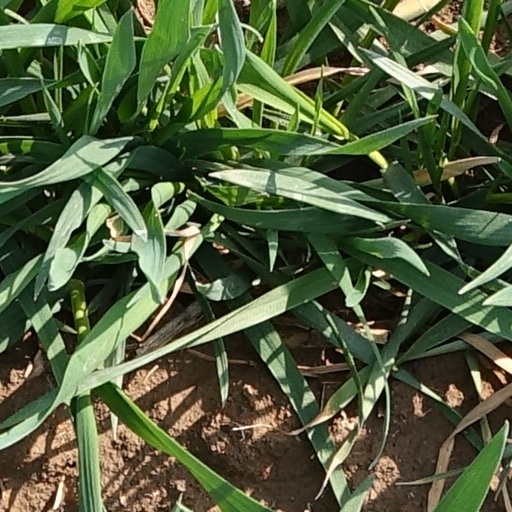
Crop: wheat